2009–10 Georgetown Hoyas men's basketball team

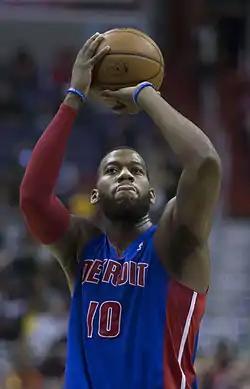
Greg Monroe with the Detroit Pistons in a game against the Washington Wizards at the Verizon Center on January 18, 2014.

For the season, Austin Freeman led the Hoyas in scoring, shooting 52.5 percent from the field overall and 44.4 percent from three-point range and averaging 16.5 points per game, while Greg Monroe, who started all 34 games, also shot 52.5 percent and averaged 16.1 points per game. Chris Wright averaged 15.1 points per game and shot 47.0 percent, while Jason Clark averaged 10.5 points on 47.5 percent shooting. Freeman missed one game, came off the bench in another, and started 32 games, while the rest of them started in all 34 games during the season. Julian Vaughn also started in all 34 games, and Hollis Thompson appeared in all 34, starting in two of them.